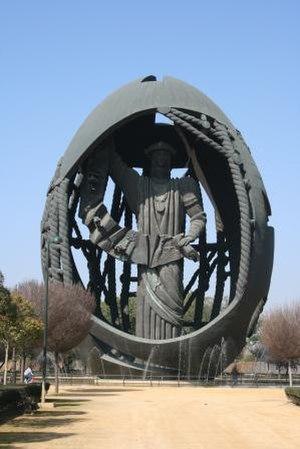
Le parc de San Jerónimo se situe au Nord-Ouest de la ville andalouse de Séville, en Espagne, dans le quartier de San Jerónimo.
El Nacimiento del Hombre Nuevo est une sculpture monumentale de l'artiste russe d'origine géorgienne Zourab Tsereteli. Elle représente Christophe Colomb debout dans un œuf et tenant une carte de laquelle surgissent les trois navires de son premier voyage : la Santa María, la Pinta et la Niña.